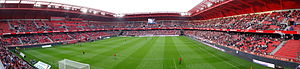
Stade du Hainaut
Stade du Hainaut er et stadion i Valenciennes, Frankrig. Det er hjemmebane for det franske fodboldhold Valenciennes FC.